Mud Creek (Chillisquaque Creek tributary)

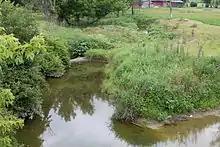
Mud Creek on the Columbia/Montour County line

Mud Creek begins in central Madison Township, Columbia County. It flows south for a short distance before turning southwest and passing through Jerseytown, where it crosses Pennsylvania Route 44. The creek then continues to flow southwest, parallel to Pennsylvania Route 254. Over the next several miles, its direction gradually changes from southwest to west and it exits Madison Township. Mud Creek then enters Derry Township, Montour County. It turns southwest again, continuing to follow Pennsylvania Route 254. Over the next few miles, the creek receives several unnamed tributaries. It then crosses Pennsylvania Route 54 and enters Chillisquaque Creek upstream of its mouth, immediately south of Washingtonville.